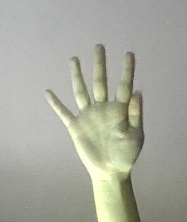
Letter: sheen